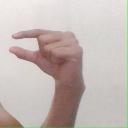
अक्षर: ग